Carolina Rifles Armory

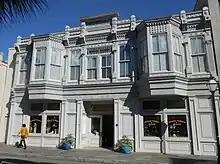
The Carolina Rifles Armory at 158-160 King St., Charleston, South Carolina

The Carolina Rifles Armory at 158-160 King St., Charleston, South Carolina, was a late 19th-century headquarters for a semi-private military group, but today only the façade remains, facing an annex for the Charleston Library Society.